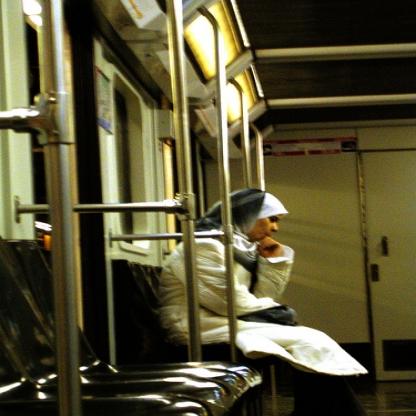
Scene: Indoor